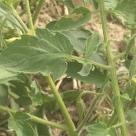
Crop: Tomato
Condition: healthy-leaf